Kommissar X – Drei goldene Schlangen

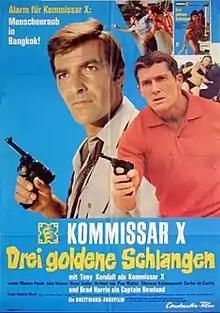

Kommissar X – Drei goldene Schlangen (translation: "Commissioner X: Three Golden Snakes") is a 1969 Eurospy film directed by Roberto Mauri and starring Tony Kendall and Brad Harris that was shot in Thailand. It is the sixth of seven films, loosely based on the Kommissar X detective novels from the Pabel Moewig publishing house.